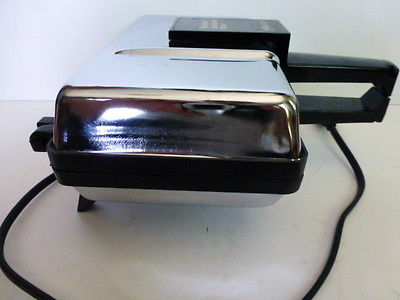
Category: toaster